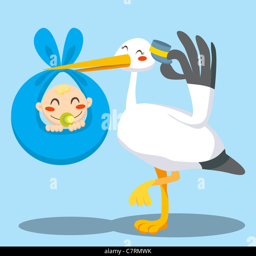
person with hat carrying a newborn baby boy on a blue blanket